Howard Hawks

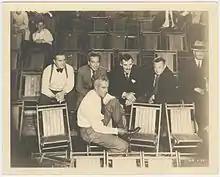
Howard Hawks in 1929 or 1930

By 1930, Hollywood was in upheaval over the coming of "talkies", and the careers of many actors and directors were ruined. Hollywood studios were recruiting stage actors and directors that they believed were better suited for sound films. After working in the industry for 14 years and directing many financially successful films, Hawks found he had to prove himself an asset to the studios once again. Leaving Fox on sour terms did not help his reputation, but Hawks never backed down from fights with studio heads. After several months of unemployment, Hawks renewed his career with his first sound film in 1930.